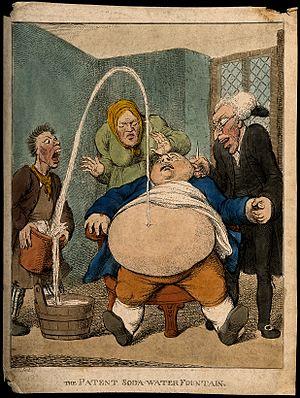
Le Journal d'un voyage de Londres à Lisbonne est le dernier ouvrage écrit par Henry Fielding alors que, malade et à bout de forces, accompagné de sa seconde épouse Mary Daniel, d'une de ses filles Eleanor Harriot, de l'amie de cette dernière Margaret Collier et de deux serviteurs, la femme de chambre Isabella Ash et le valet de pied William, il était en route pendant l'été de 1754 pour Lisbonne à bord du Queen of Portugal. Soumis aux caprices du commandant et aux aléas du temps, le navire, longtemps privé de vent, a dérivé sur la Tamise, puis longé la côte sud, et c'est seulement dans les toutes dernières pages du livre que se gonflent les voiles et que le véritable voyage commence. Ainsi, à bien des égards, le Journal de Fielding concerne plus les rives et rivages anglais que la traversée du golfe de Biscaye et l'arrivée au Portugal.